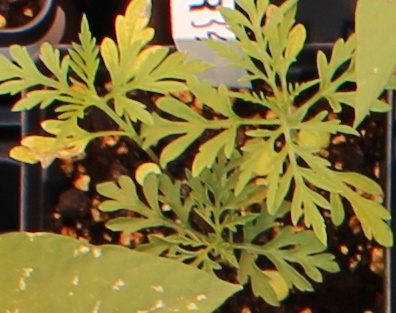
Label: Ragweed